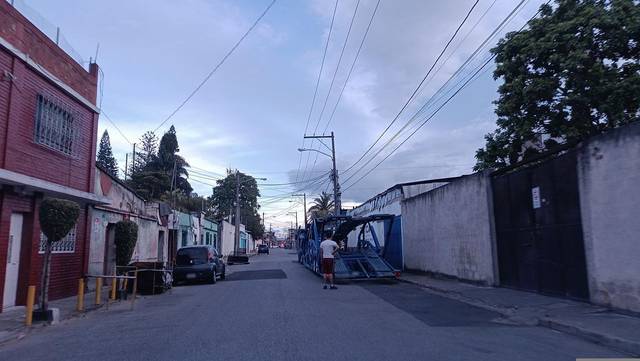
Region: Guatemala
Coordinates: 14.646, -90.498